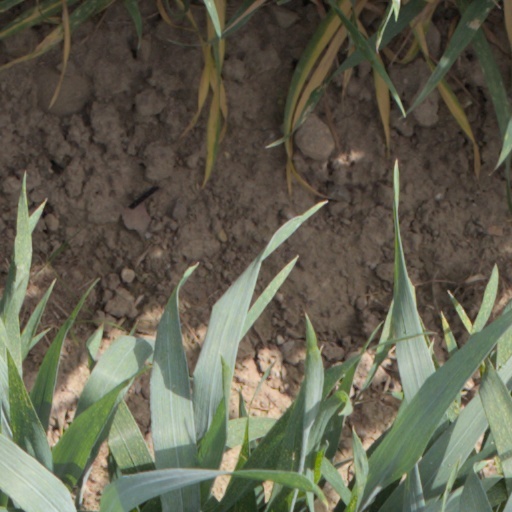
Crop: wheat